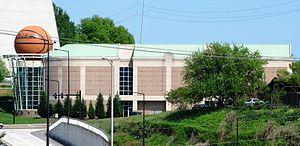
Le Women's Basketball Hall of Fame honore les hommes et les femmes ayant contribué au basket-ball féminin. Ce temple de la renommée a été créé en 1999 à Knoxville.